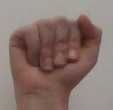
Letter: saad